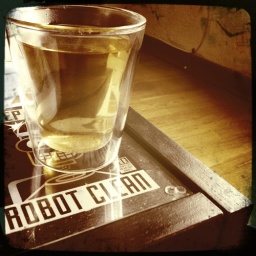
Pu-erh in my spiffy double wall glass